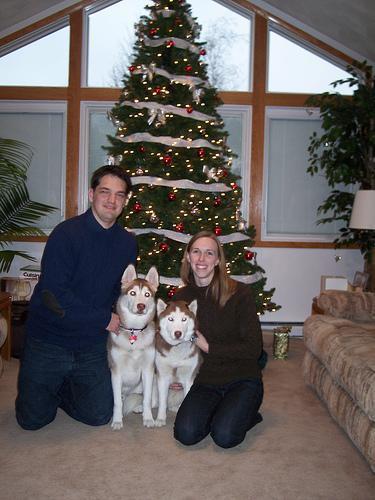
Siberian_husky